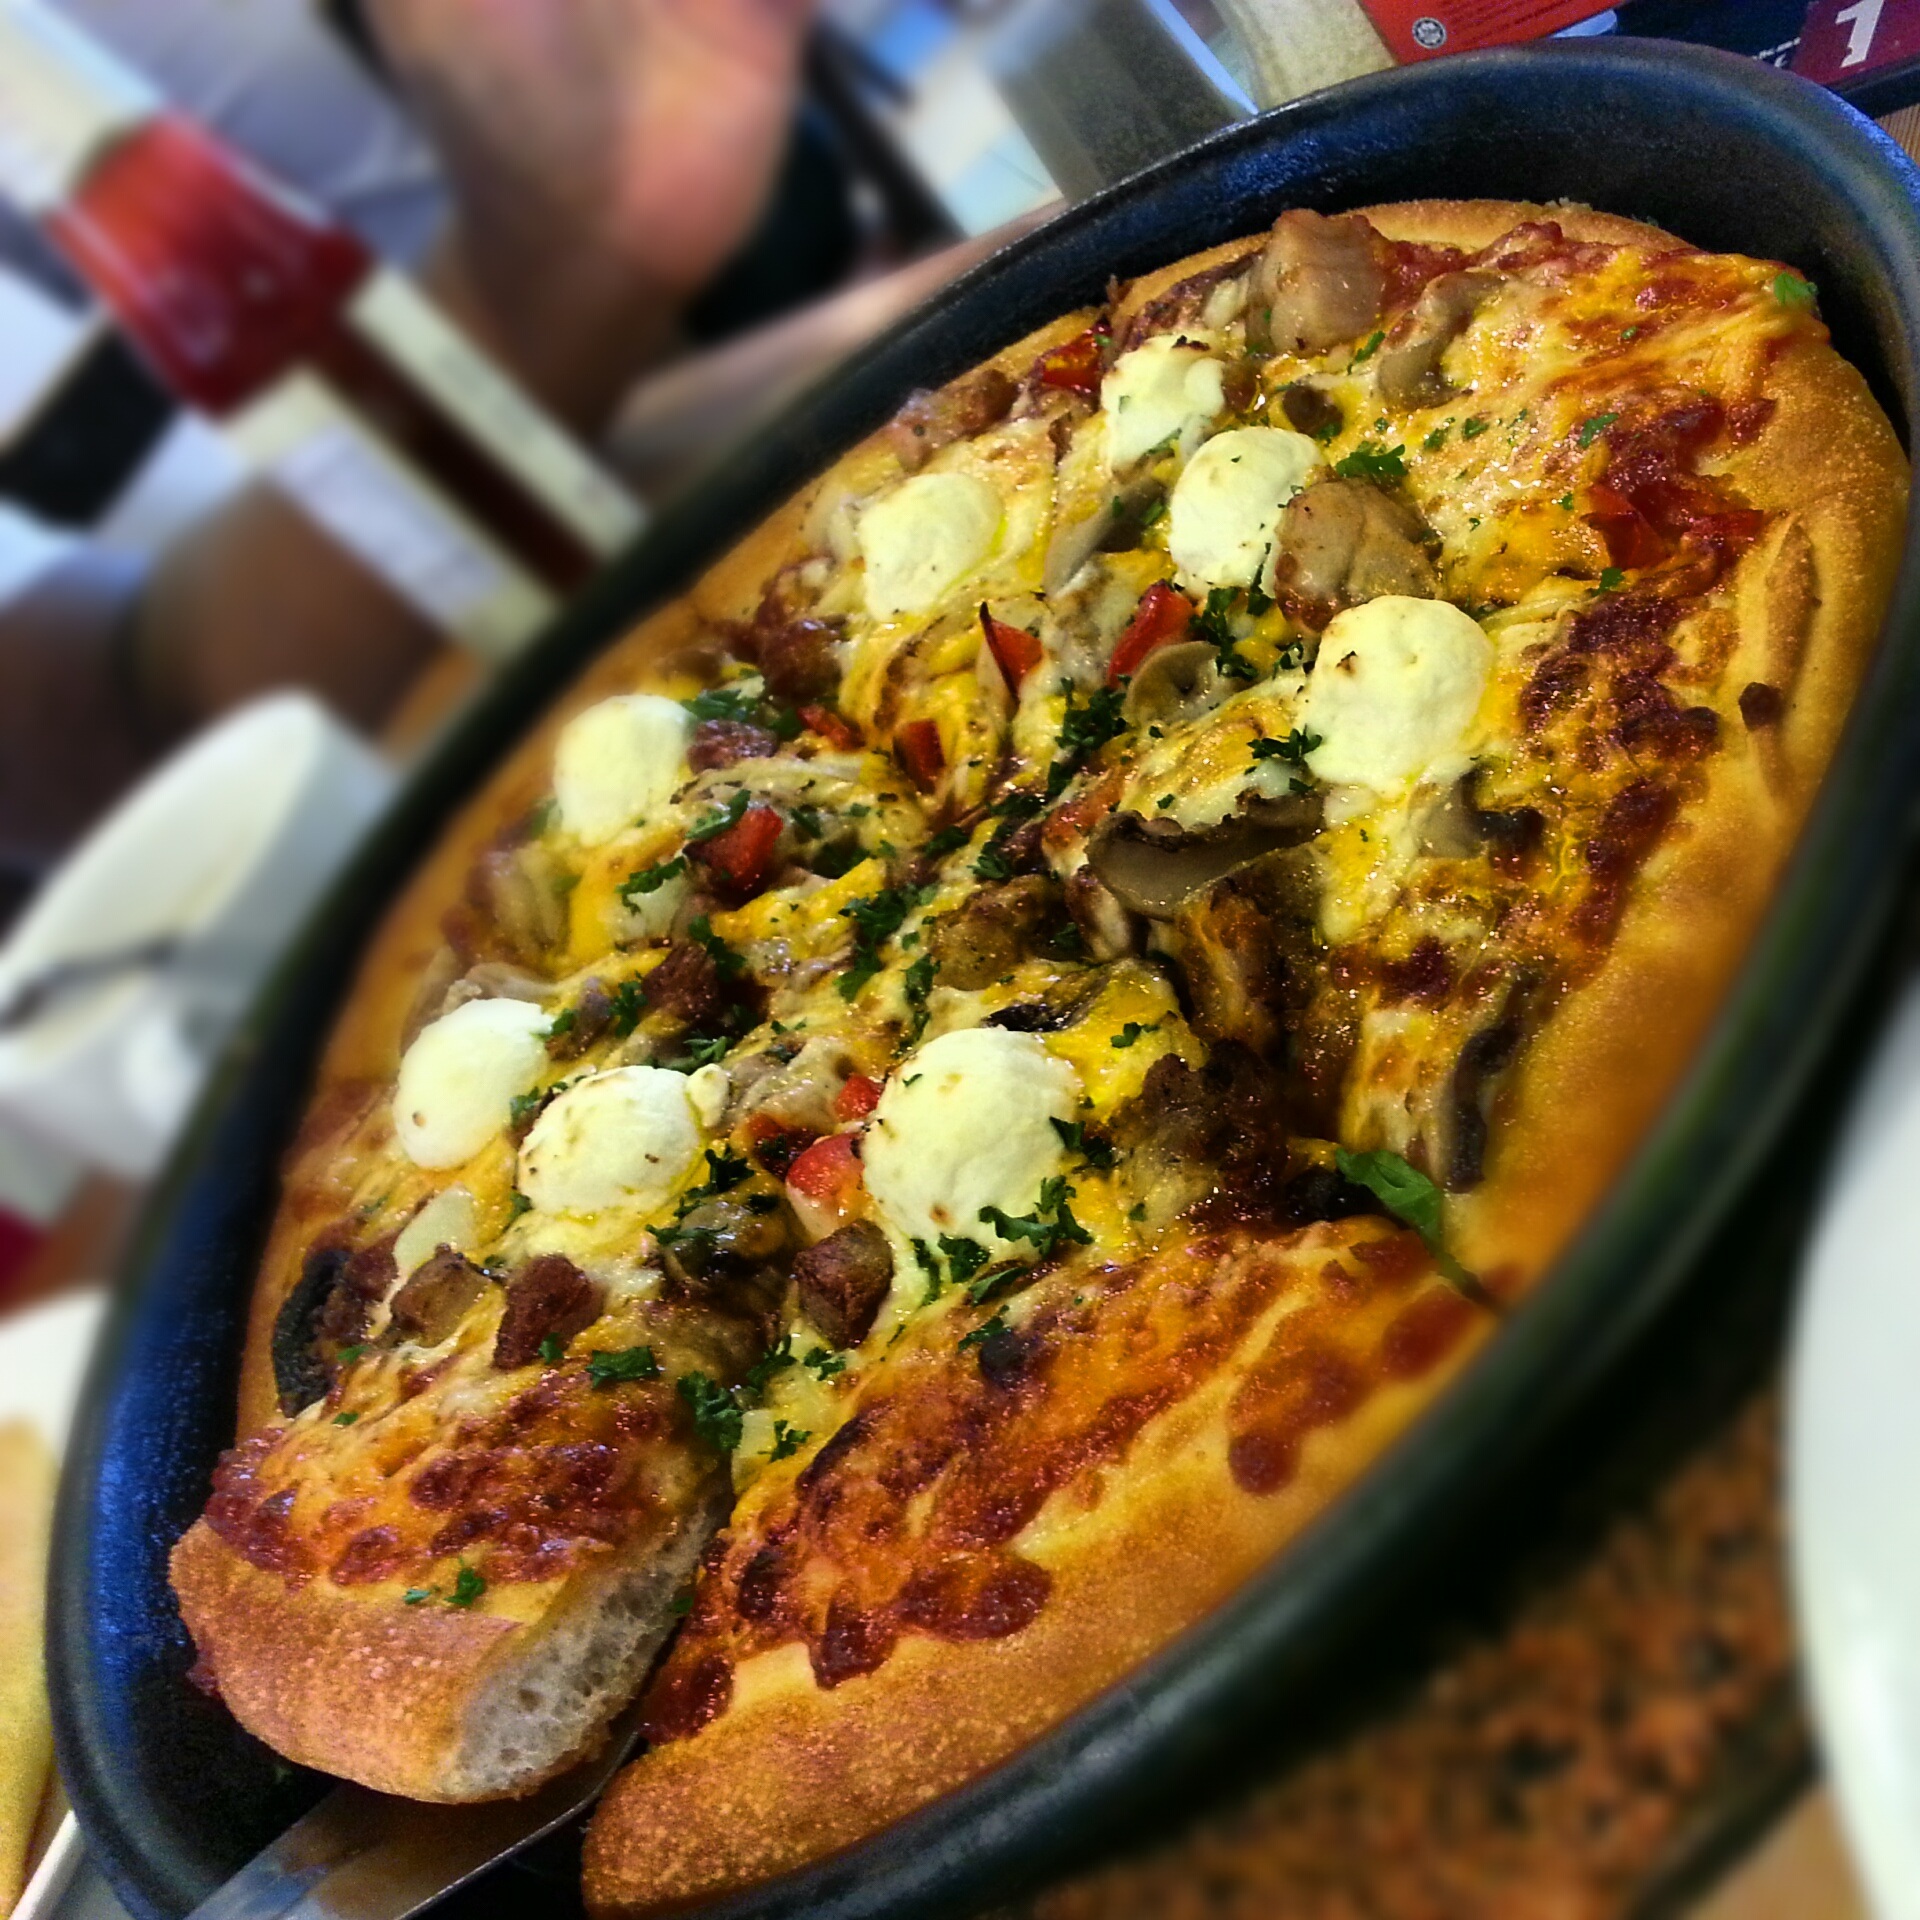
dish, meal, food, produce, vegetable, menu, breakfast, fast food, lunch, cuisine, pizza, dinner, eating out, frittata